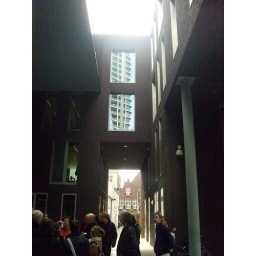
Een dag-excursie, georganiseerd door Cheops, in het (uiteindelijk niet zo) zonnige zuiden van Nederland: Eindhoven!